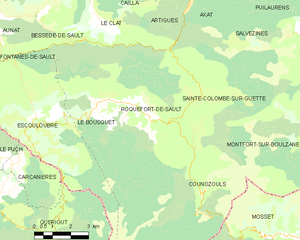
Carte des communes françaises: Roquefort-de-Sault